Pandolfo Collenuccio

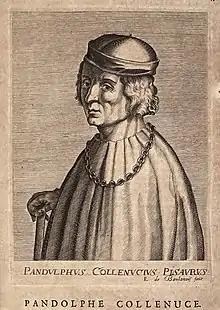
Pandolfo Collenuccio

Pandolfo Collenuccio (7 January 1444 – 11 June 1504) was an Italian Renaissance humanist, Civil Servant and writer.